Dillon Thomas

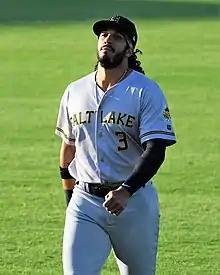
Thomas with the Salt Lake Bees in 2022

Dillon Everett Thomas (born December 10, 1992) is an American professional baseball outfielder for the Fargo-Moorhead RedHawks of the American Association of Professional Baseball. He has previously played in Major League Baseball (MLB) for the Seattle Mariners and Los Angeles Angels.